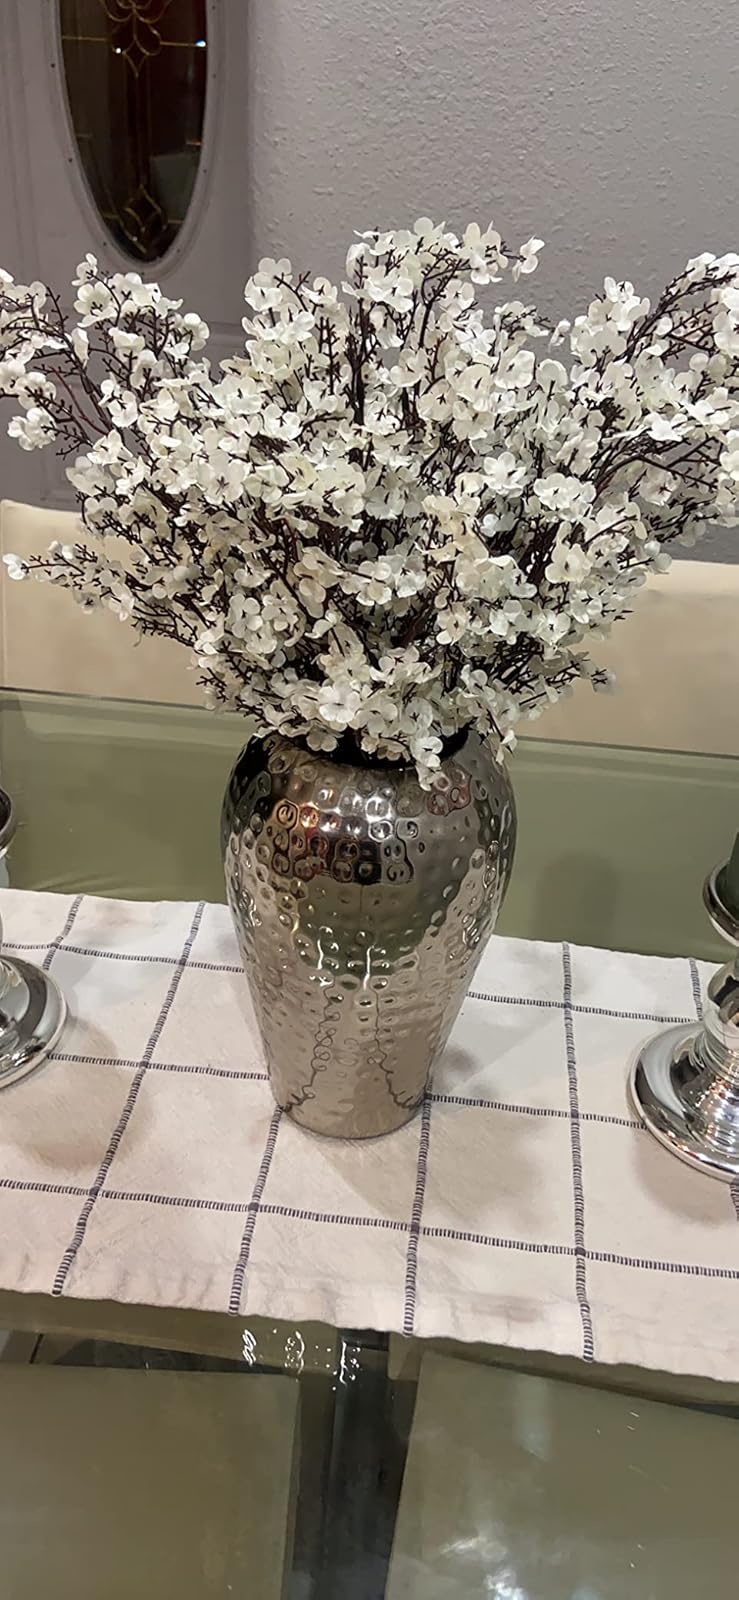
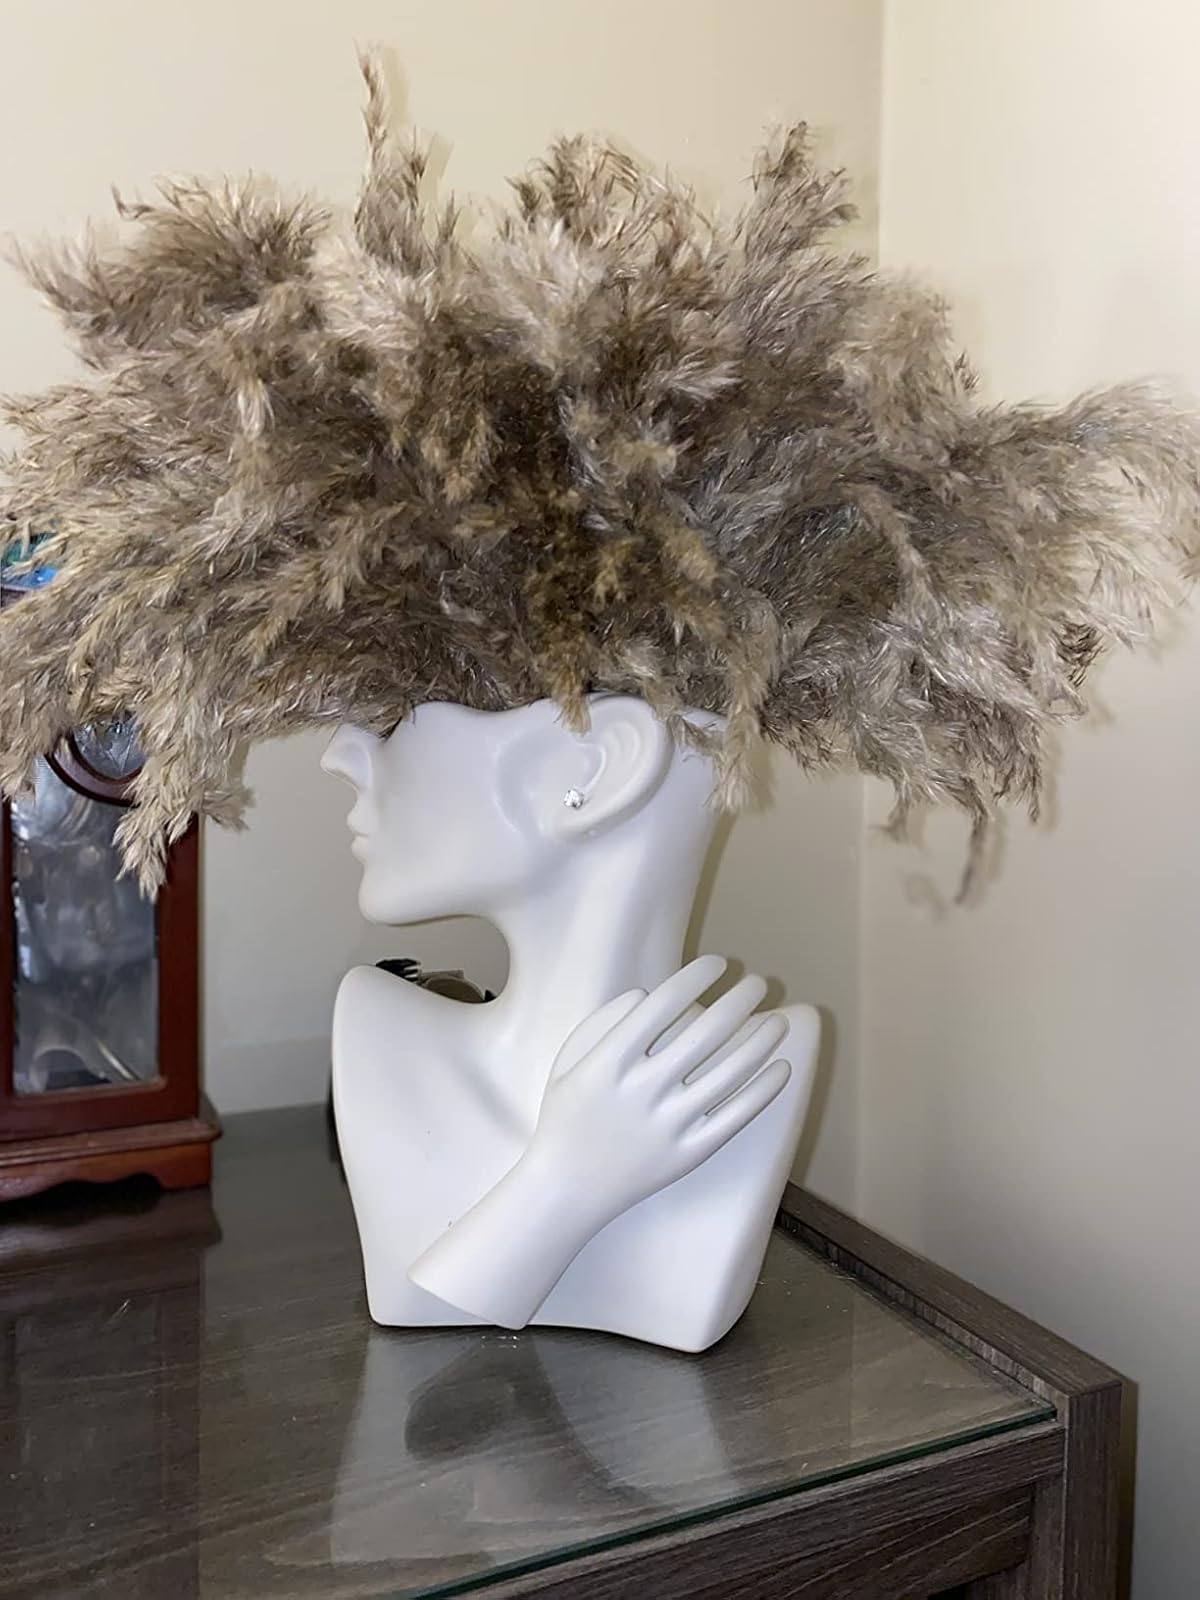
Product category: vase
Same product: no